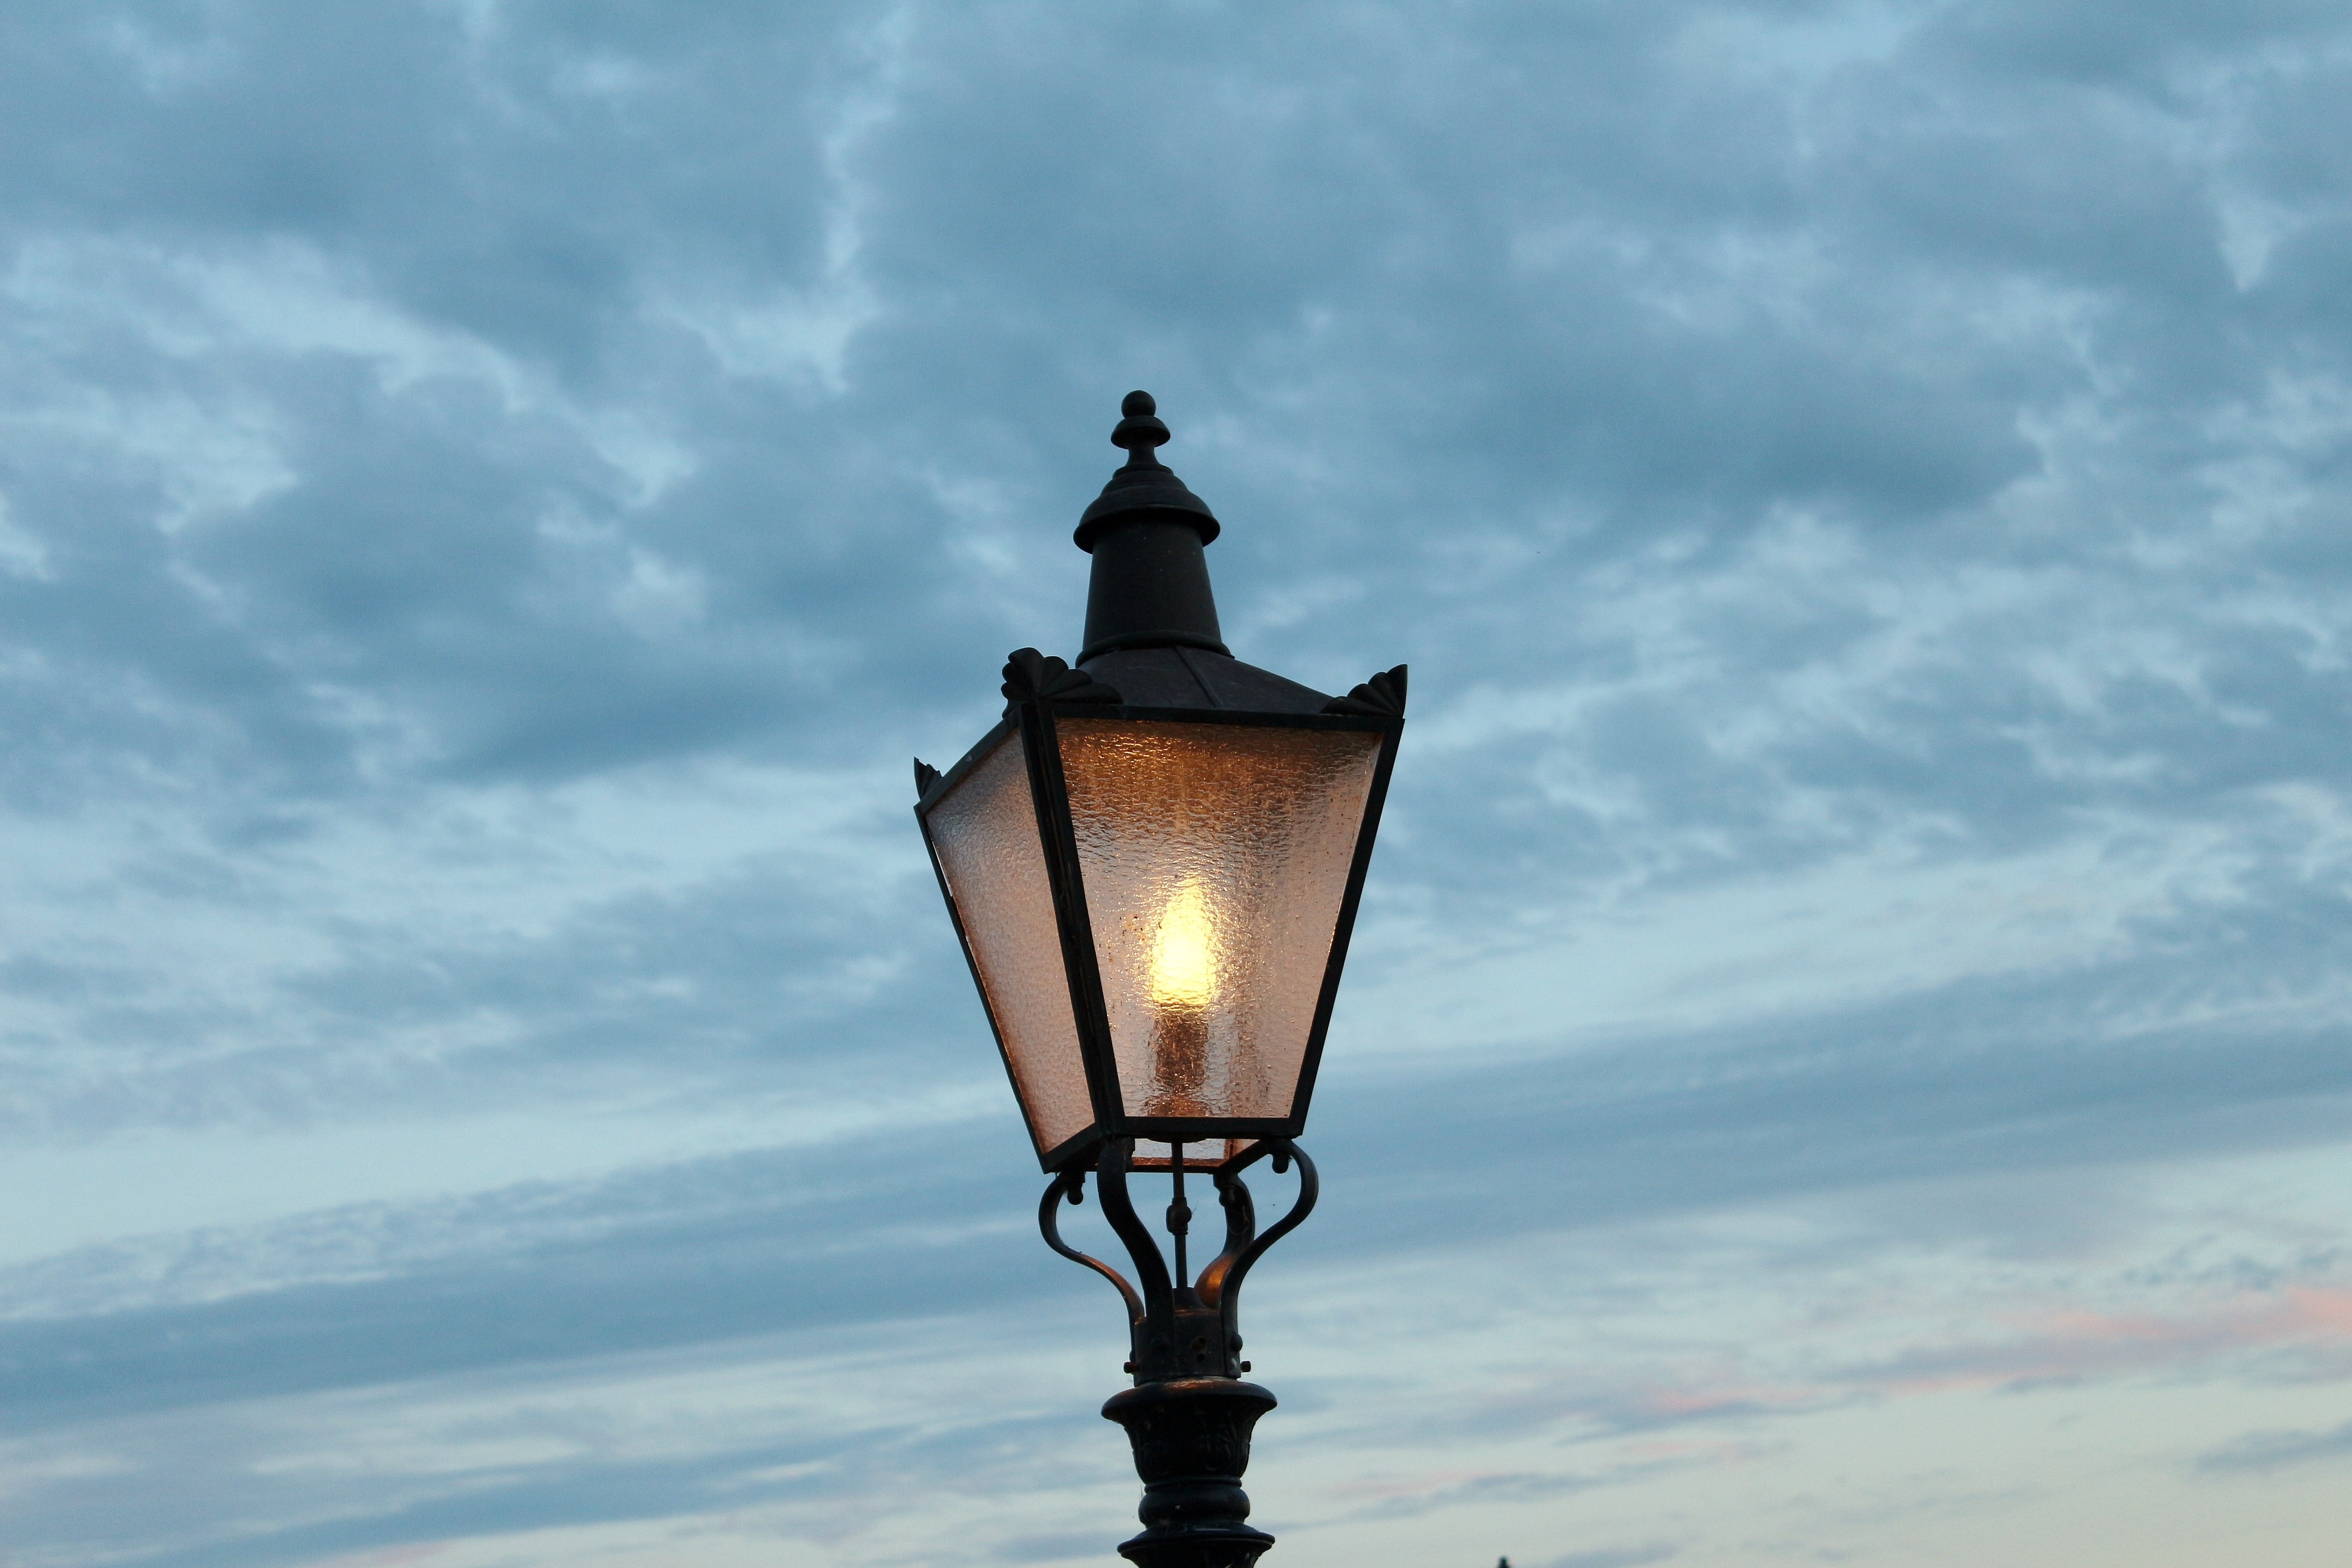
light, sky, vintage, antique, lantern, tower, blue, street light, lamp post, lamp, lighting, streetlight, light fixture, illumination, atmosphere of earth